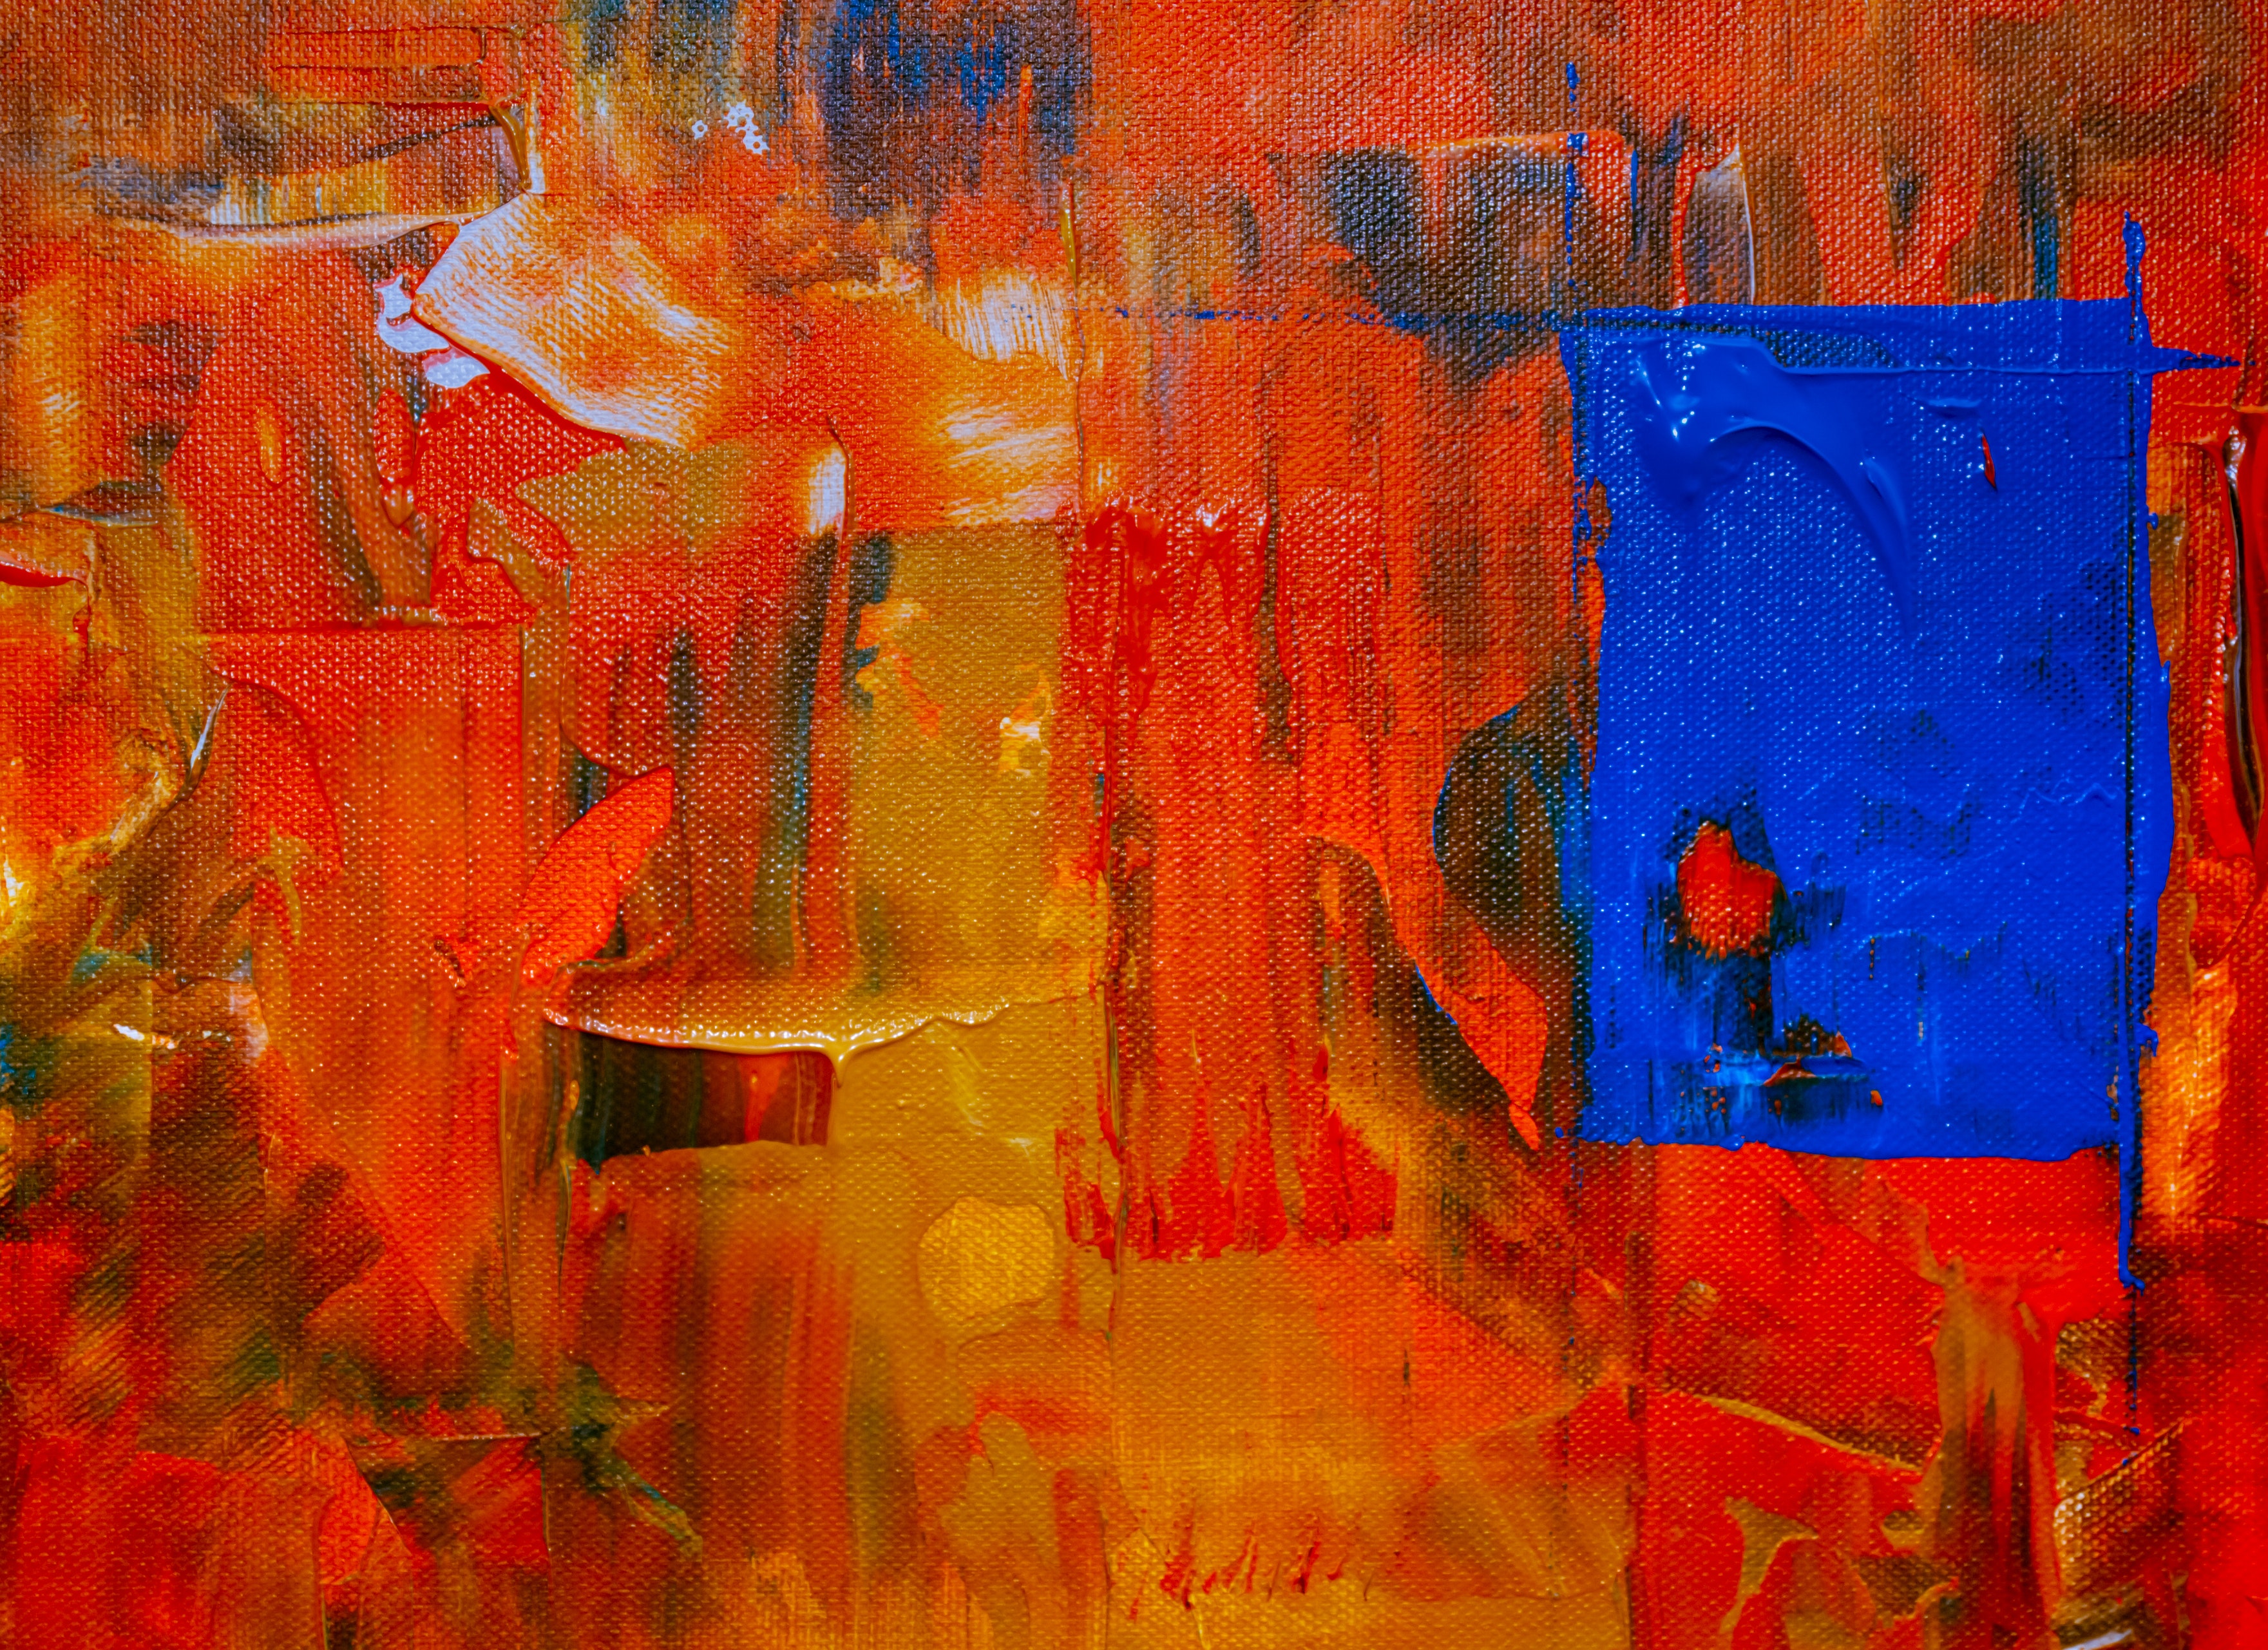
red, orange, modern art, blue, painting, art, acrylic paint, yellow, visual arts, paint, child art, watercolor paint, artwork